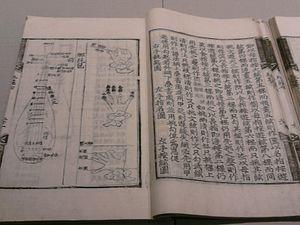
L'Akhak gwebeom, dont le nom signifie « canon de la musique », est un traité sur la musique coréenne rédigé au XVᵉ siècle, sous la dynastie Joseon de Corée. Il est écrit par une équipe dirigée par Seong Hyeon et publié en 1493.
Seong Hyeon, né en 1439, et décédé en 1504 est un musicien et théoricien de la musique coréen de la dynastie Joseon. Il est notamment l'auteur de canon de la musique coréenne, Akhak gwebeom, publié en 1493.